Ayla Brown

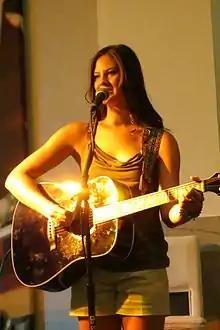
Brown performing in 2013

Ayla Marie Brown (born July 28, 1988) is an American singer and former NCAA basketball player from Wrentham, Massachusetts. In 2006, she was a contestant on fifth season of "American Idol", finishing within the top 16. Shortly after the season's conclusion, Brown attended Boston College on a full basketball scholarship, and graduated in 2010.